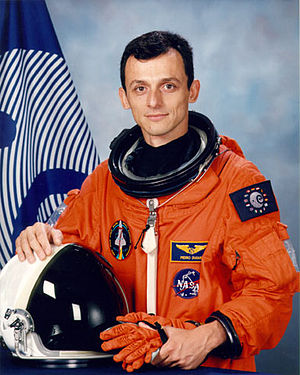
Pedro Duque
Pedro Duque Duque er en spansk astronaut som har været med på to rummissioner.